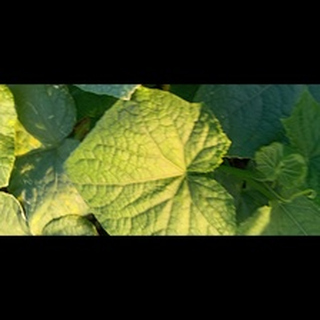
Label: healthy_cucumber